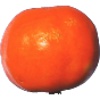
Label: Clementine 1